Spymaker: The Secret Life of Ian Fleming

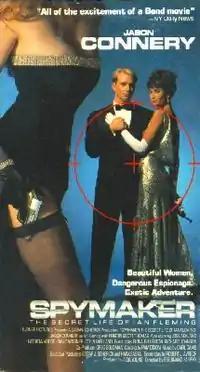

Spymaker: The Secret Life of Ian Fleming is a 1990 TV biographical film of the life of Ian Fleming, creator of the James Bond spy character, retracing his playboy youth, his expulsion from several colleges, his experiences as a newspaper writer and his tour of duty for the British intelligence agency during World War II. Fleming himself is played by Jason Connery, son of Sean Connery, the actor who first played Bond in the film series. Ex-Bond girl Fiona Fullerton, who appeared in "A View to a Kill", made an appearance.